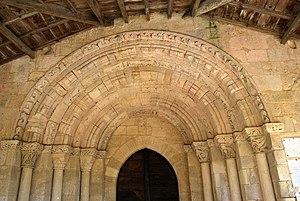
Portail de l'église Saint-Martin de Jugazan
L'église Saint-Martin est une église catholique située sur la commune de Jugazan, dans le département de la Gironde, en France.